Sir James the Rose

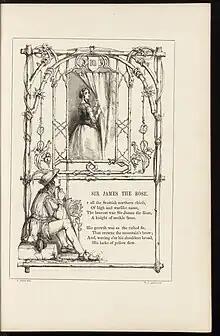
"Sir James the Rose" in "The Book of British Ballads" (1842)

Sir James the Rose is Child ballad 213. It was published as a broadside ballad.